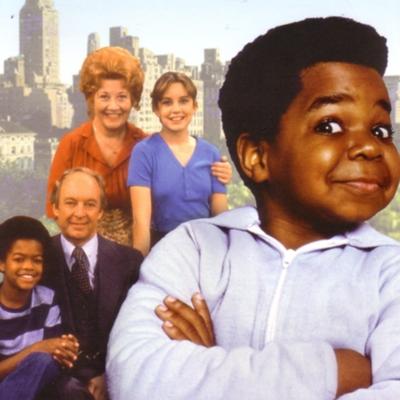
回答: ドギーマン!!︎